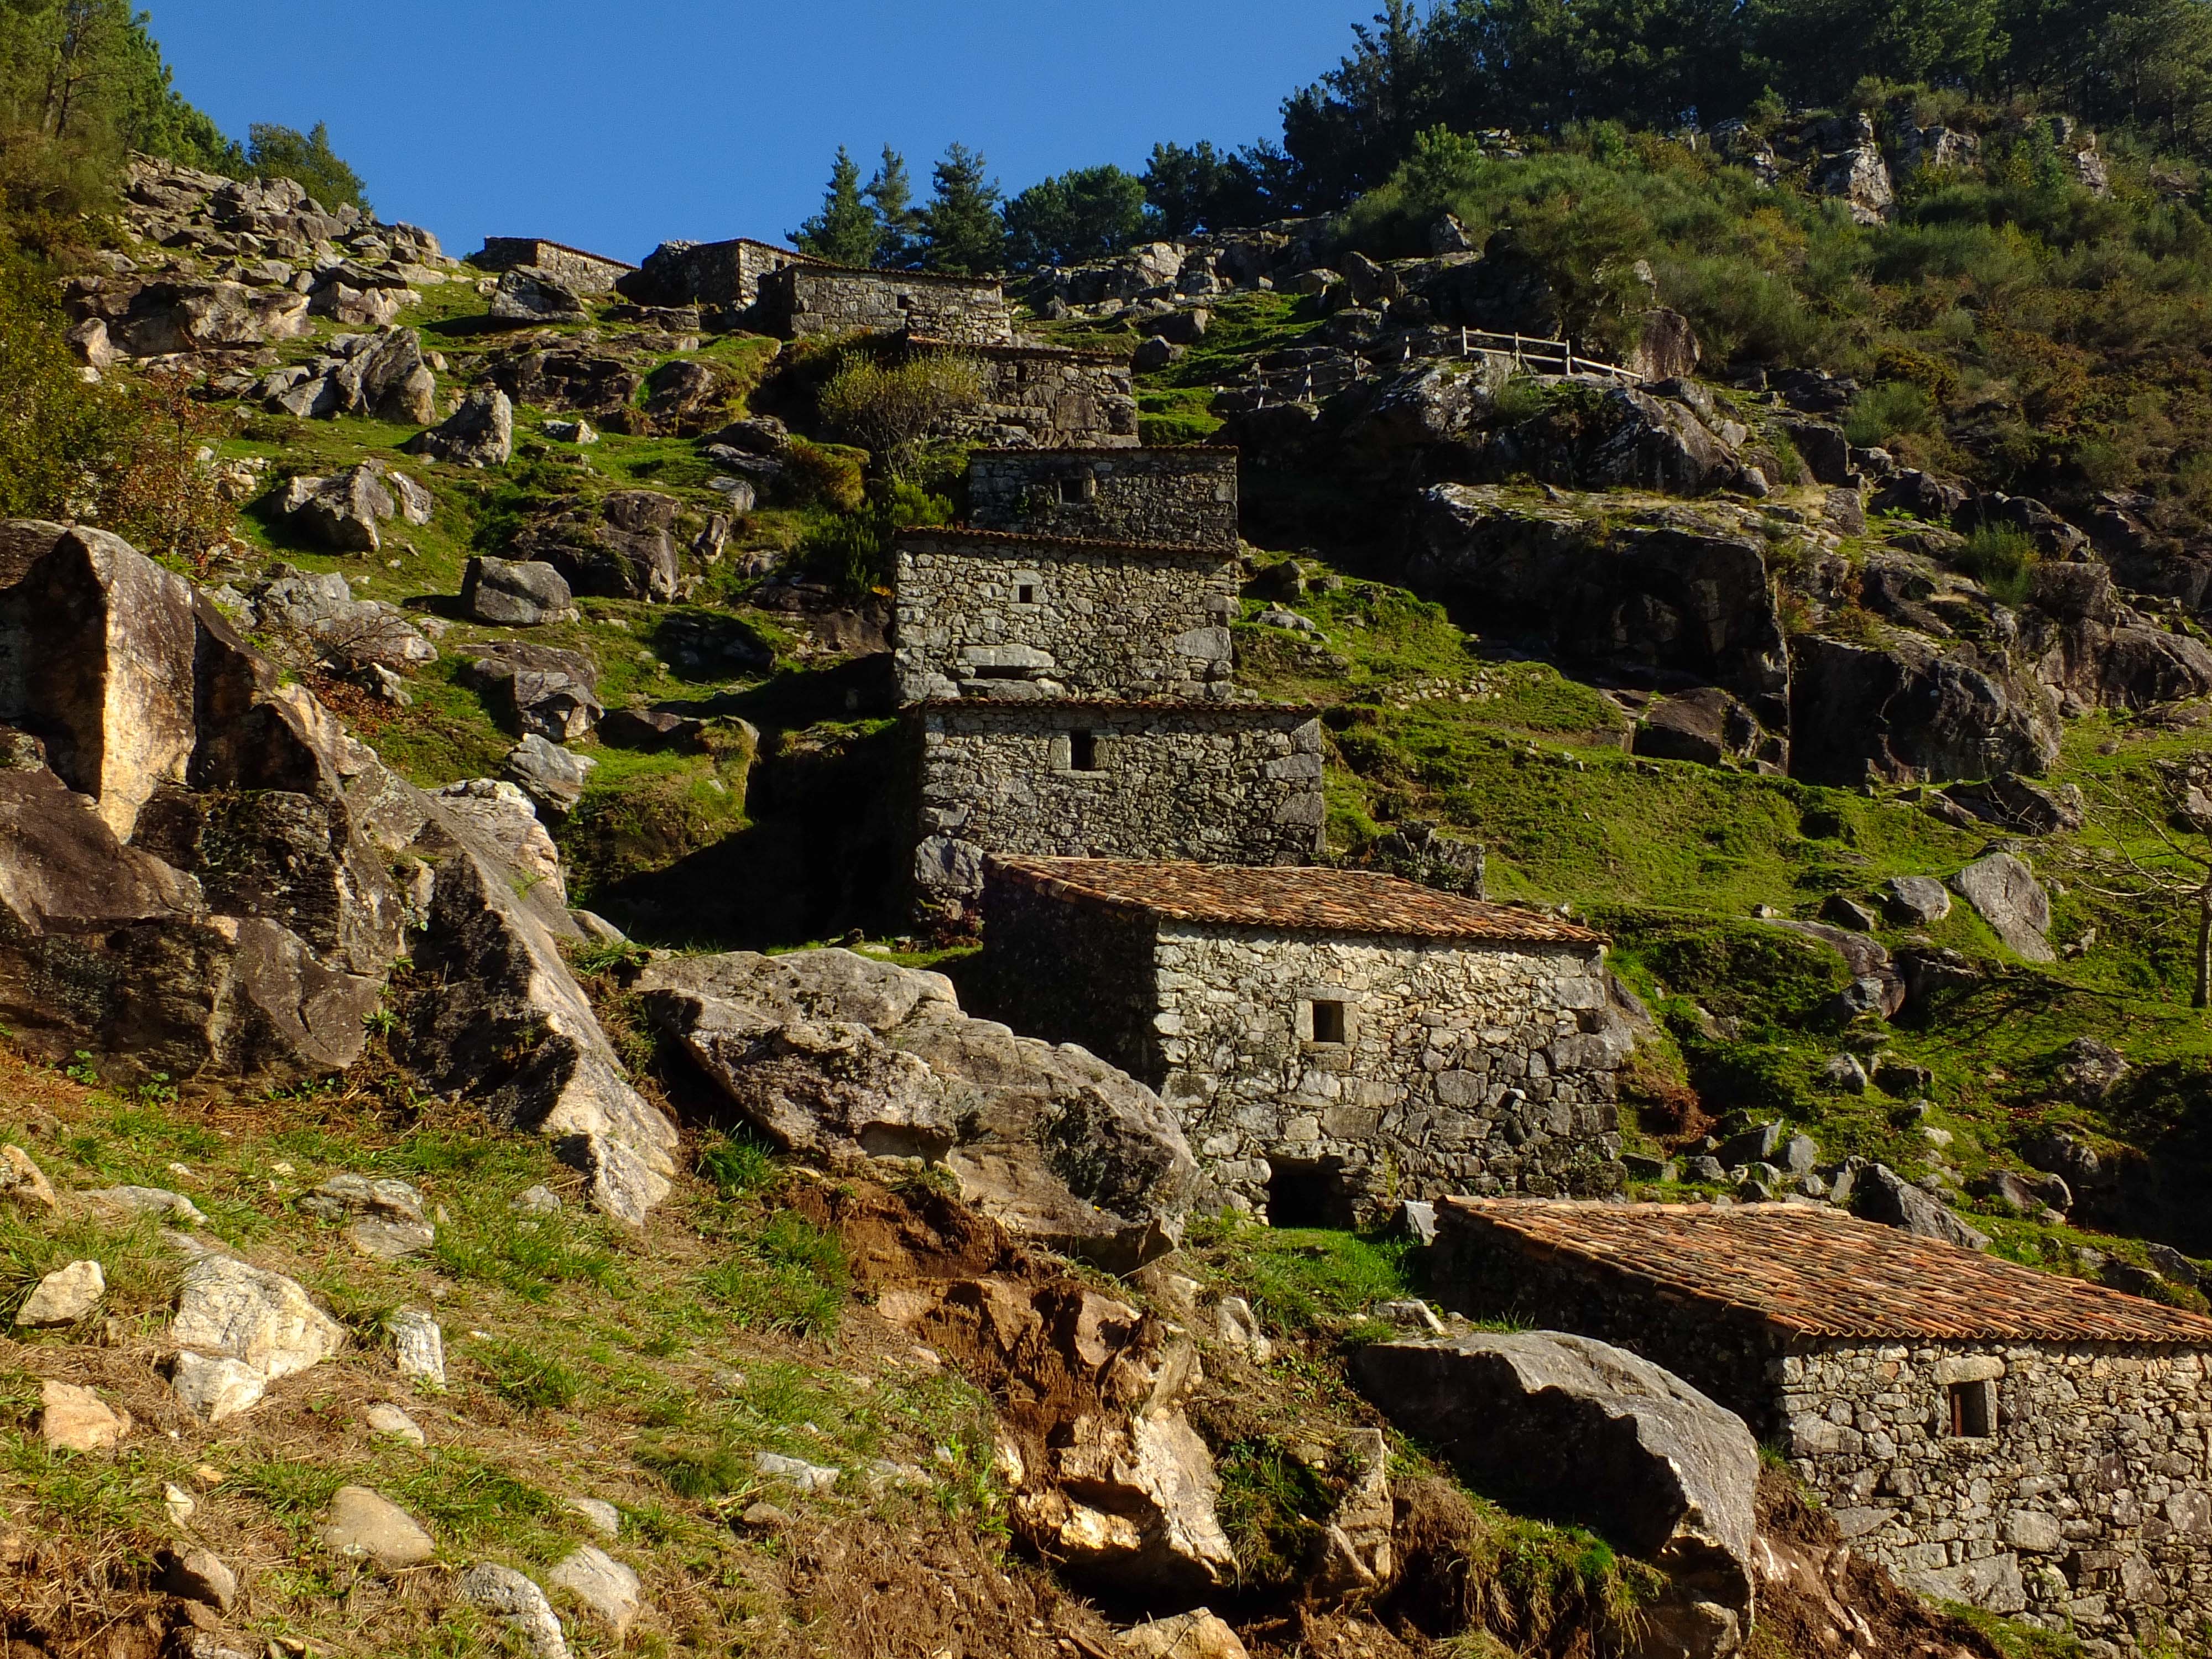
landscape, sea, coast, rock, mountain, valley, village, cliff, fortification, terrain, spain, geology, ruins, monastery, galicia, pontevedra, paisajes, espana, wadi, ggl1, gaby1, molinos, fujifilmxs1, aguarda, orosal, mui os, pic n, fol n, aguardagaliciaespa a, archaeological site, unesco world heritage site, historic site, ancient history, geological phenomenon